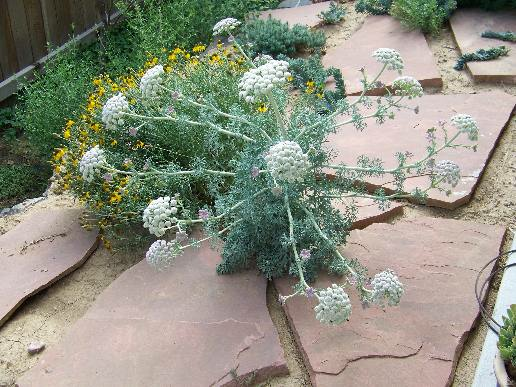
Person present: No